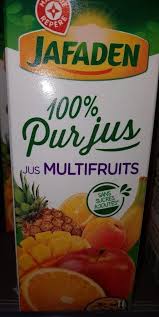
Waste category: cardboard